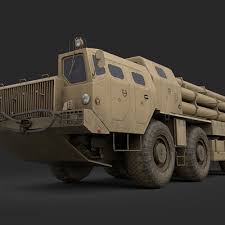
Label: BM-30